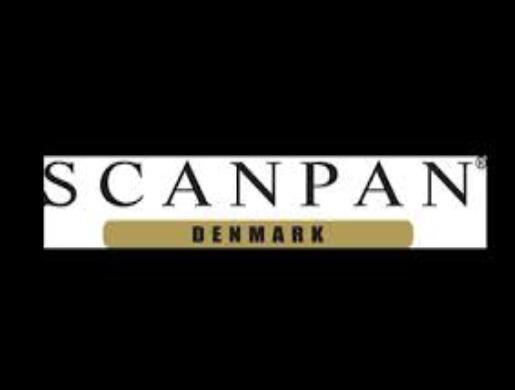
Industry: Necessities